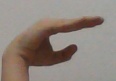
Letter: jeem